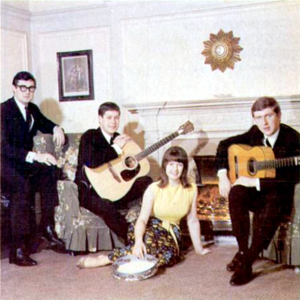
The Seekers
The Seekers var en pop/folk-gruppe fra Australien. Gruppen blev opløst, da Judith Durham, der var gruppens forsanger, forlod gruppen i 1968.